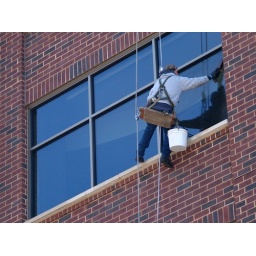
Window washer doing his thing on an office building in downtown La Crosse, Wisconsin.